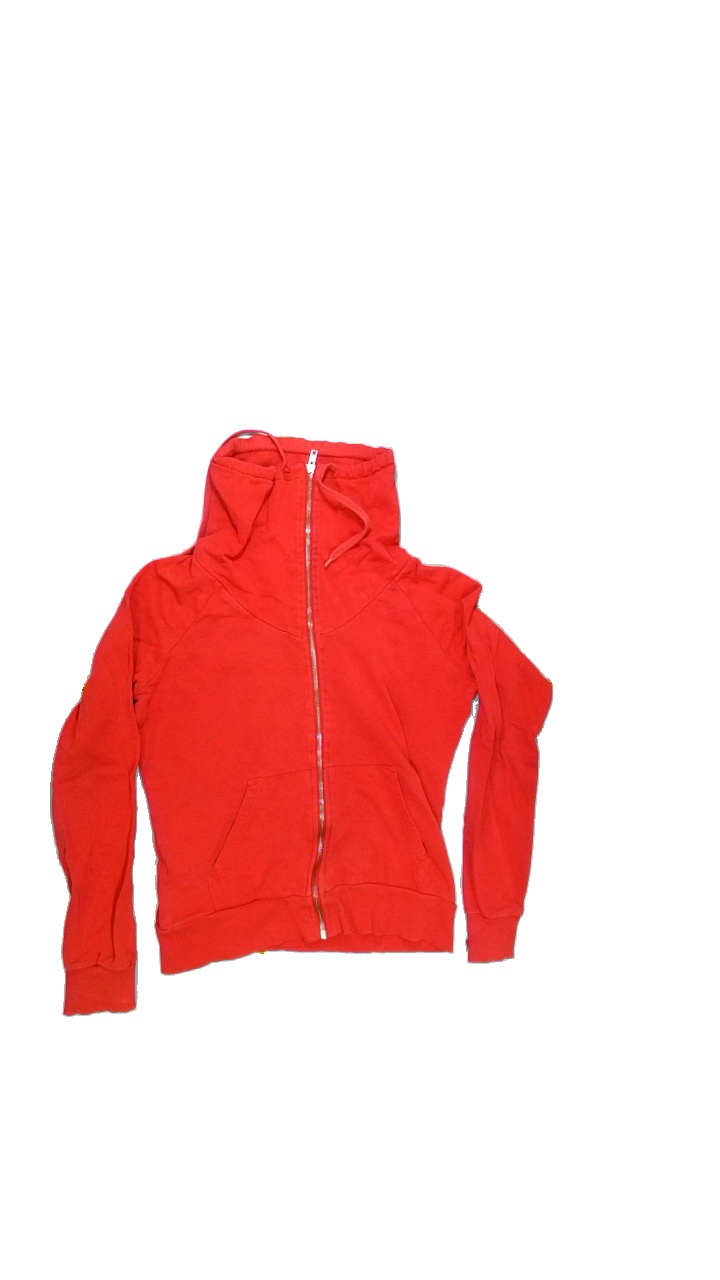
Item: Sweater (Ladies)
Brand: H&m
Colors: Red
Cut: Regular, Turtle neck
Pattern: Plain
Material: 100%cotton
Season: All
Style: No trend
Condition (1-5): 3
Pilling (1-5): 4
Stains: No
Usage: Export
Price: <50